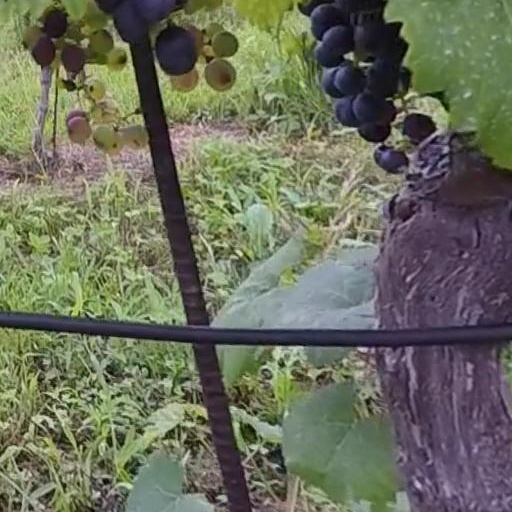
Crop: grape